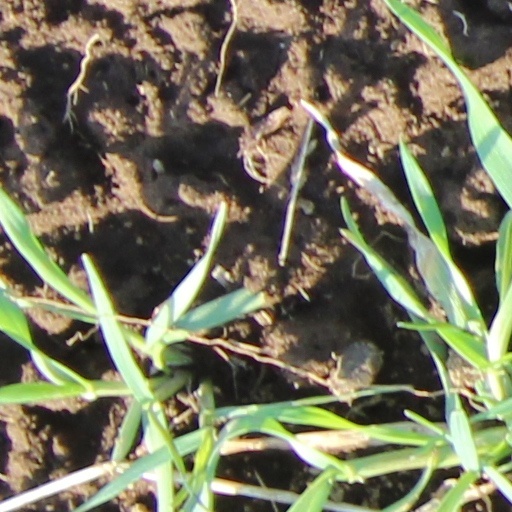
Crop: wheat